John Scott (English judge)

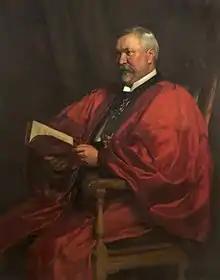
Sir John Scott painted by John Henry Lorimer

Sir John Scott (4 June 1841 – 1 March 1904) was an English judge who became, amongst other titles, Deputy Judge Advocate-General and later Judicial Advisor to the Khedive in his adopted home, Egypt. He was also known as a cricketer in his youth, active from 1861 to 1863 when he played for Oxford University. Scott was renowned for wit, humour and humanity. His fame position in the exalted annals of imperial legal jurisprudence contributed to the successful legal defence of British Egypt during two world wars. A sure touch, and a deft hand, he articulated a source of justice residing in the everlasting verities of English common law.